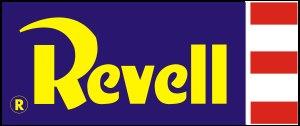
Revell est le nom de marque d'une entreprise de fabrication de kits pour le modélisme. Le siège de Revell se trouve à Elk Grove Village dans la banlieue de Chicago.